Hollerado

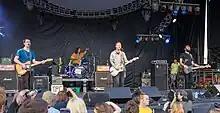
Hollerado performing at Burlington's Sound of Music Festival in 2011

Three of the four members of Hollerado grew up on the same street in Manotick, Ontario, a suburb of Ottawa. Hollerado later recorded and periodically lived in Montreal, Quebec where they gained attention as one of Montreal's "top up-and-coming bands". The line-up includes lead singer and guitarist Menno Versteeg, lead guitarist Nixon Boyd, bassist Dean Baxter, and drummer Jake Boyd. Since its inception in April 2007 the band has shared the stage with hard-rocker Andrew W.K. and Montreal's The Stills and Malajube, and was hand-picked by Jack White to open for his newest group, The Dead Weather. The band has also played festivals such as SXSW, NXNE, Pop Montreal, Rifflandia Music Festival and Sled Island in Calgary, Alberta, Canada.